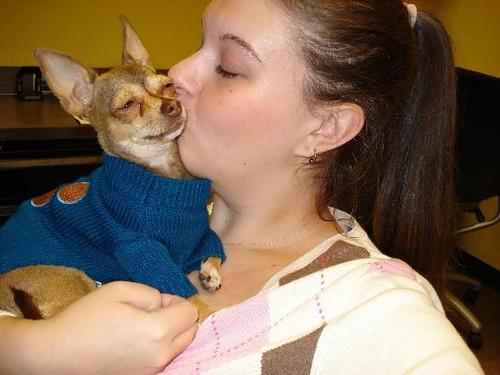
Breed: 420-n000124-Chihuahua